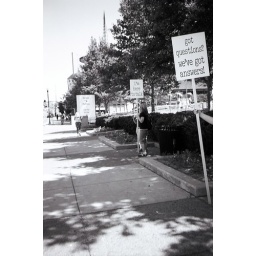
Can't a girl walk down a downtown street without being harassed by one thing or another.